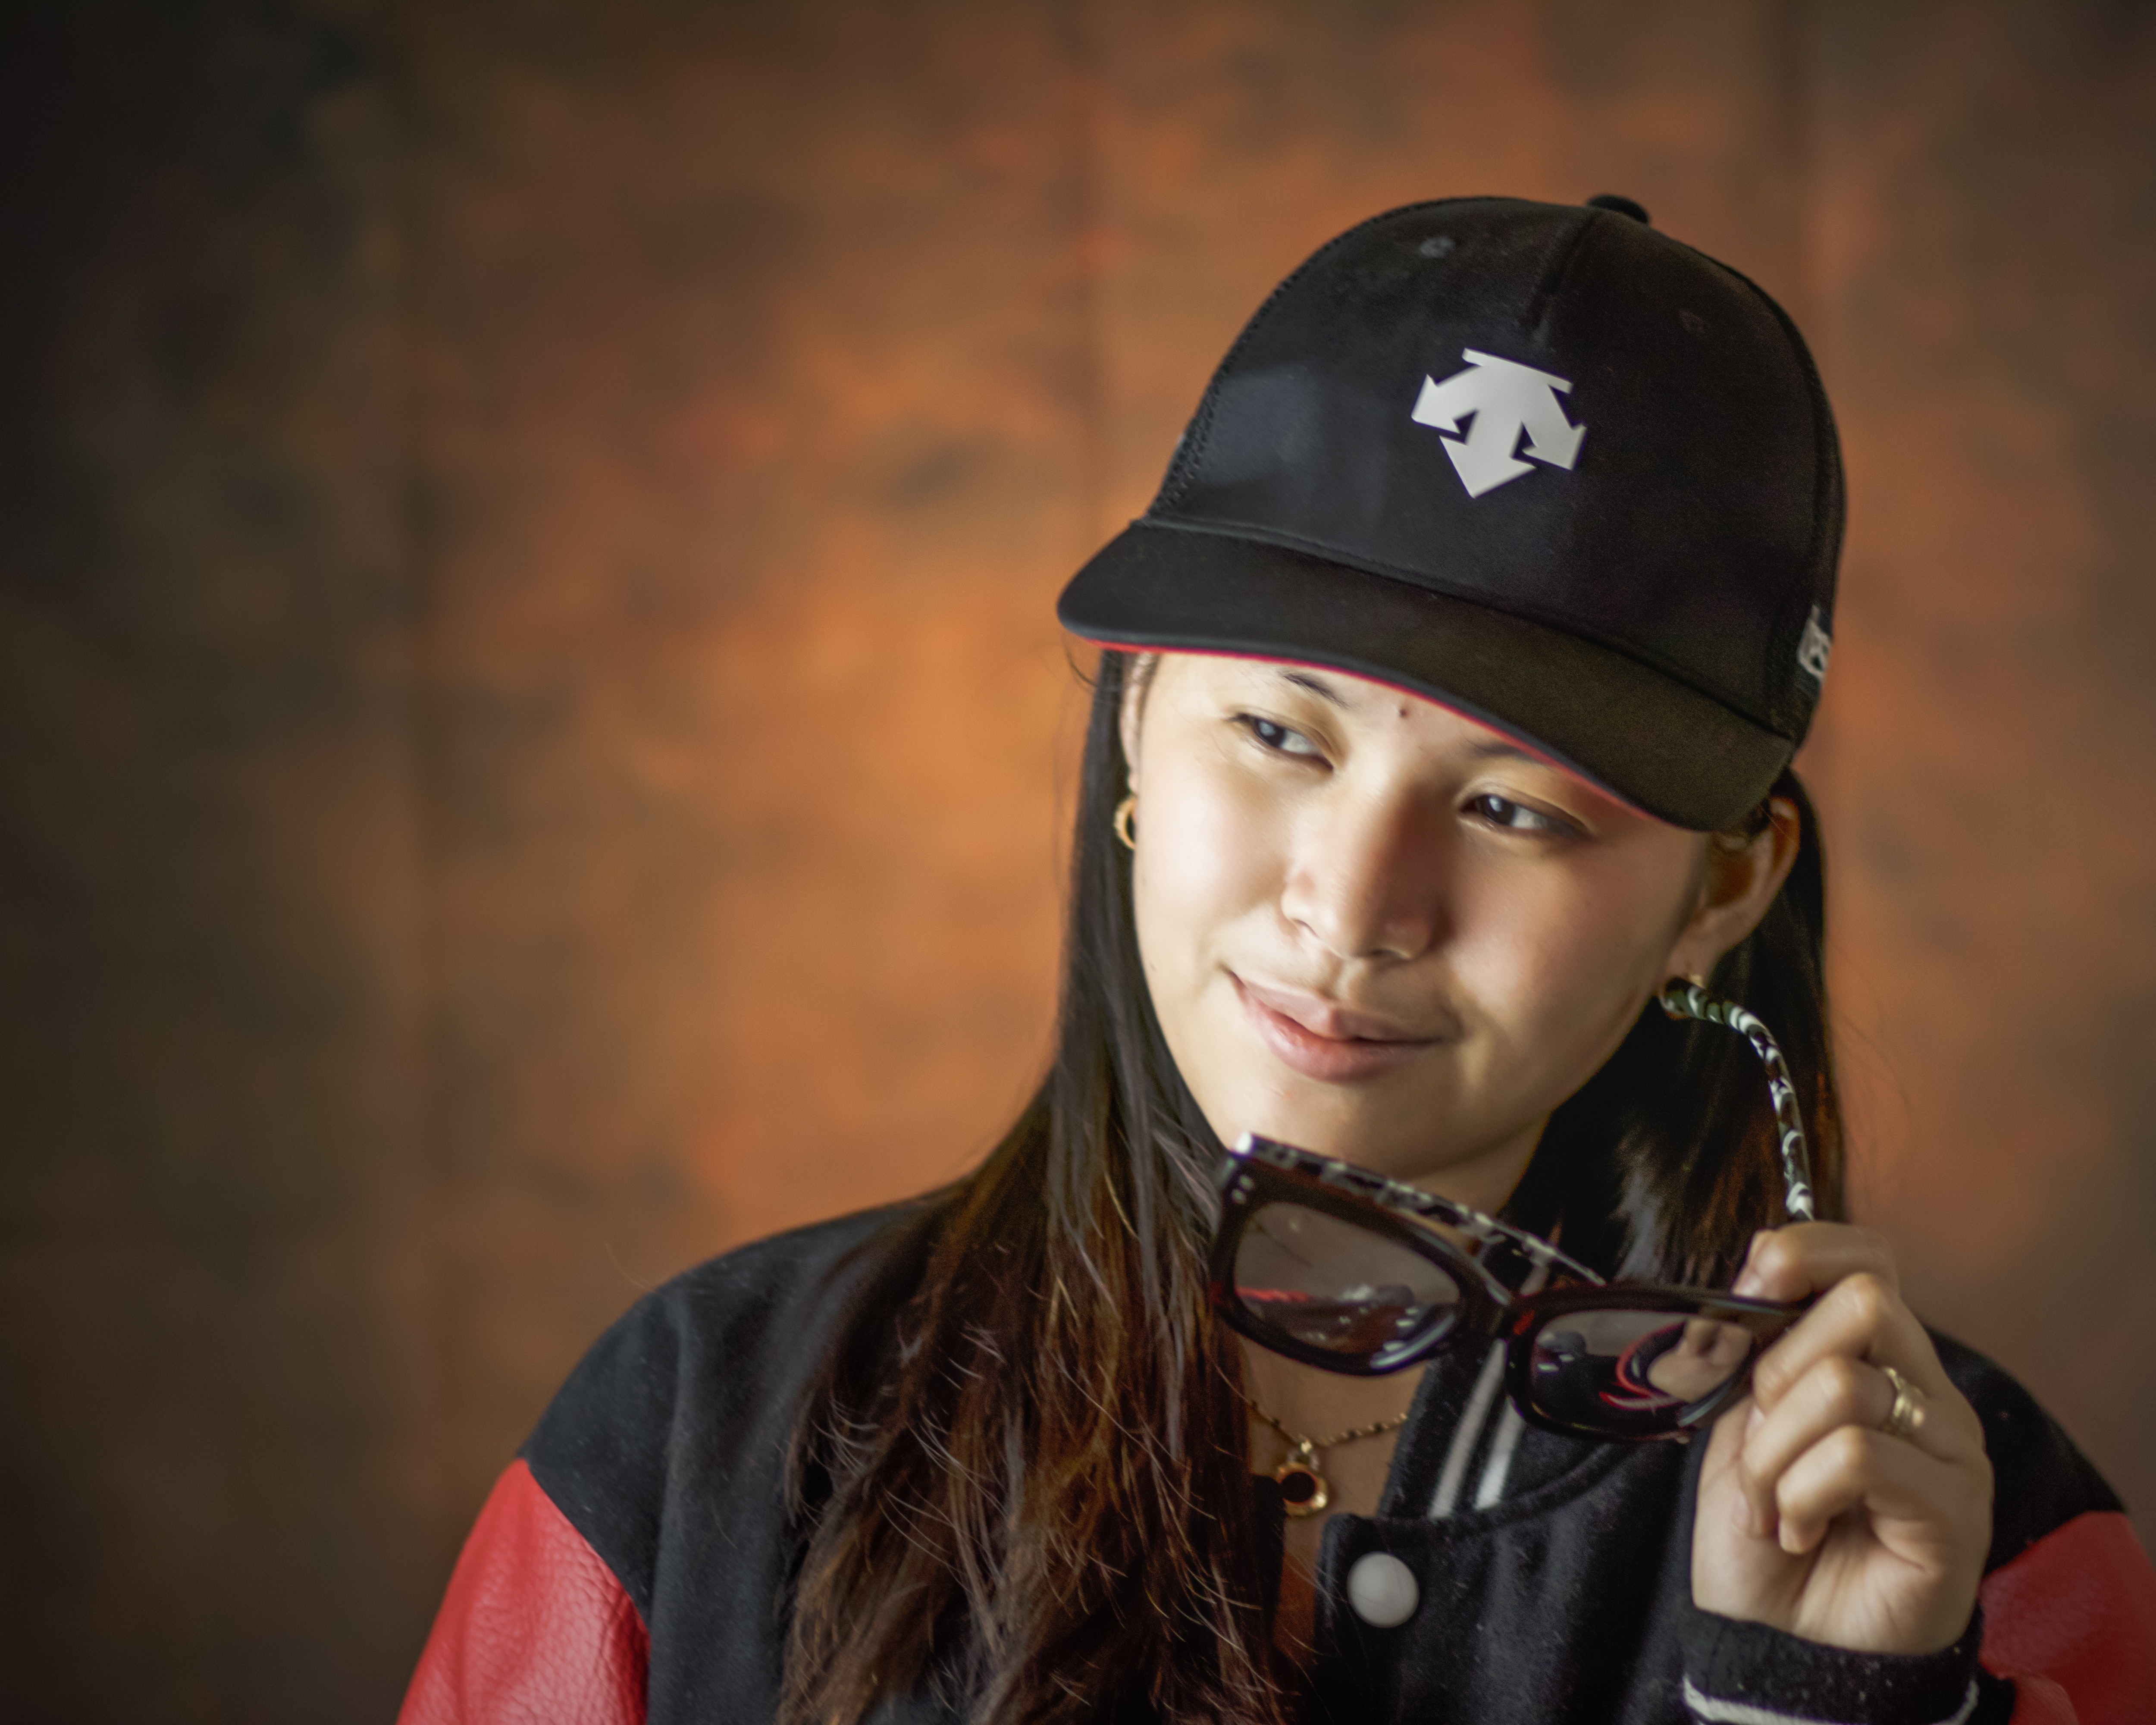
cool, cap, headgear, hat, helmet, baseball cap, fashion accessory